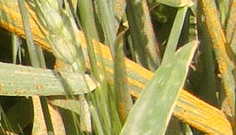
Label: Wheat___Brown_Rust